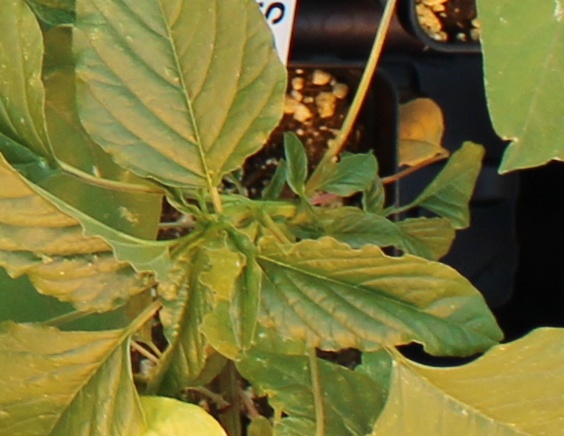
Label: Palmer Amaranth